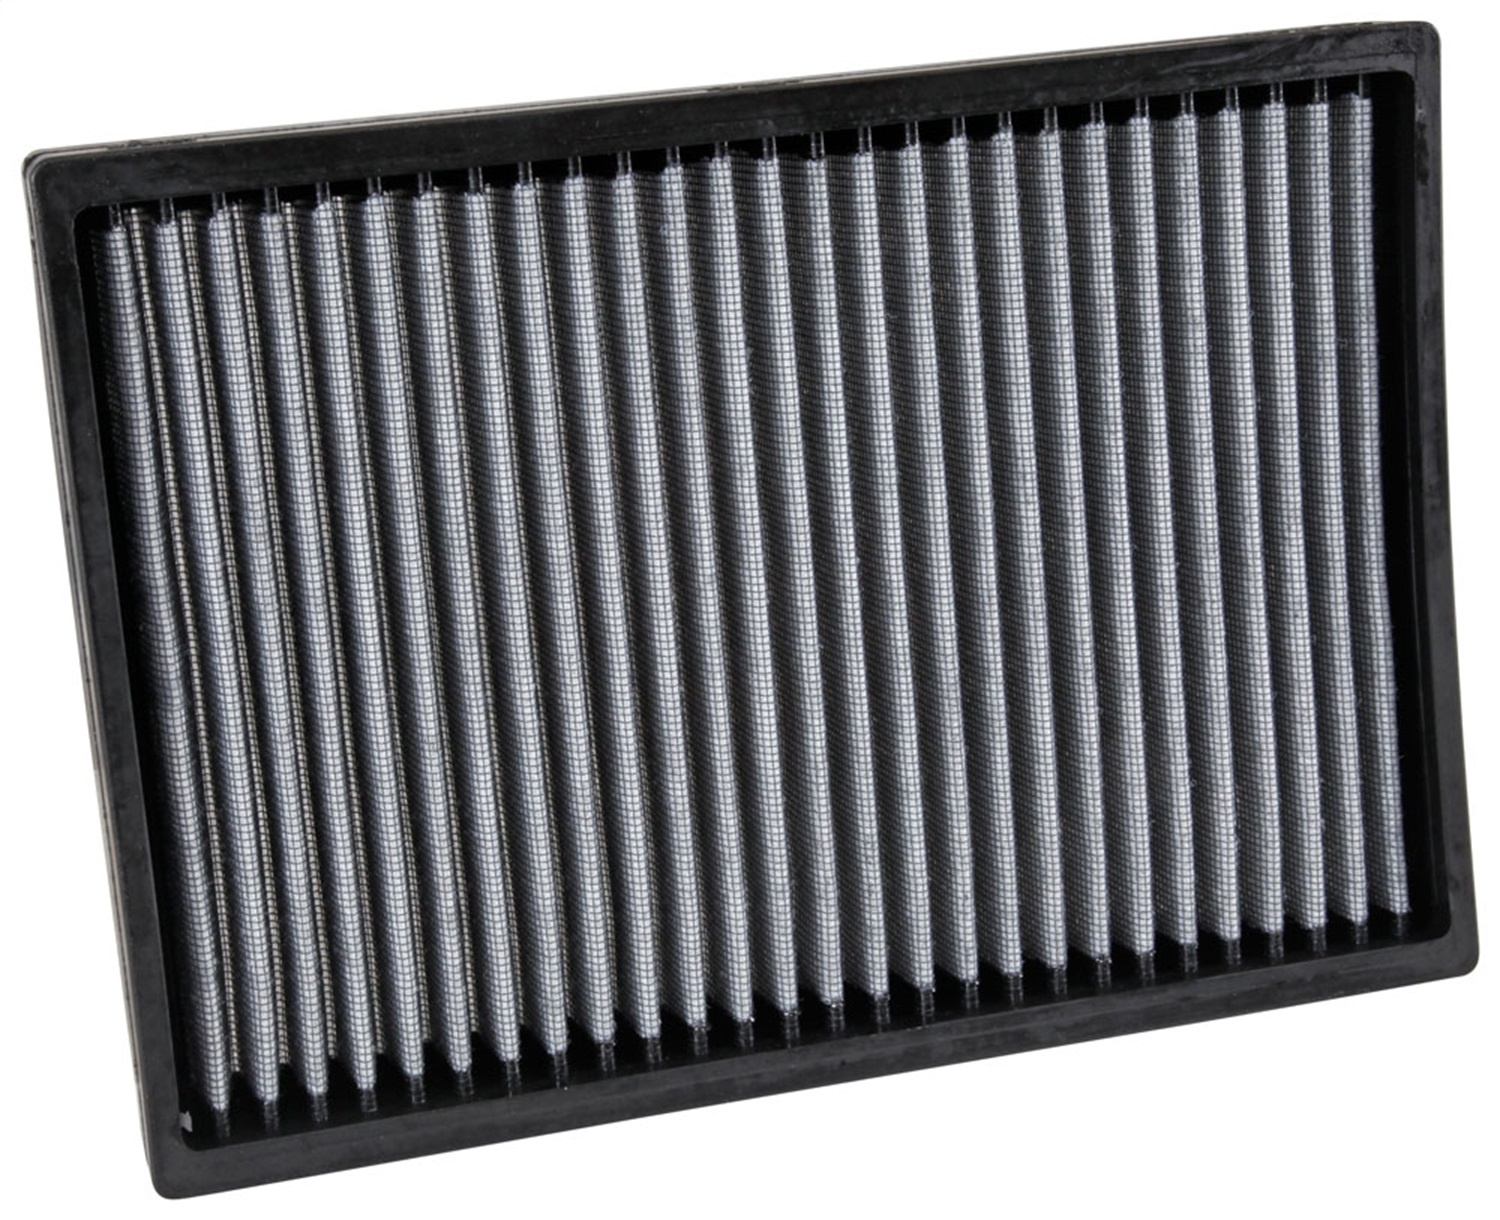
K&N Filters VF2027 Cabin Air Filter
Cabin Air Filter Cabin Air Filter; H-1.125 in.; L-10.875 in.; W-7.813 in.; SPECIFICATIONS: Automotive Item Grade: High Performance Filter Material: Non-Woven Synthetic Filter Quantity: 1 Item Height: 1.125 in. (29mm) Item Weight: 1.000 lbs. (0.4 kg) Length: 10.875 in. (276mm) Machine Washable: Yes Material: Polyurethane Package Content: 1 Package Material: Paperboard Package Quantity: 1 Package Type: Box Product Box Height: 11.400 in. (290mm) Product Box Length: 9.600 in. (244mm) Product Box Width: 2.100 in. (53mm) Recommended Replacement Interval: 100000 Miles WARNING CA Proposition 65: Yes WARNING CA Proposition 65 Message: WARNING: Cancer and Reproductive Harm - www.P65Warnings.ca.gov Width: 7.813 in. (198mm) FEATURES: Easy To Clean And Reuse Freshens And Cleans Incoming Cabin Air Helps Controls Odors Factory Fit - Pretreated And Ready To Install Electrostatically Charged To Hold Dirt And Dust 10 Year/1000000 Mile Limited Warranty K&N's line of washable replacement cabin air filters are designed to filter your incoming air using state-of-the-art filtration technology - protecting your vehicle's occupants, interior, and HVAC system from pollutants and unpleasant odors. Engineered to be washable, reusable, and durable, this cabin filter is designed to last for the entire lifespan of your vehicle! K&N Engineering, of Riverside, California, is the inventor and leading innovator of reusable cotton gauze filter technology for automotive applications. From humble beginnings as a family run business over 35 years ago, K&N Engineering, now a truly global company with offices in the U.K. and the Netherlands, continues to exist as a family owned business with an enthusiast mindset and a direct connection with motor sports that carries over throughout all levels of management and manufacturing. Today, K&N exists as both the sales and brand leader for performance filters, and maintains a stocking catalogue of over 3,500 part numbers, including an extensive line of both factory replacement drop-in filters, FIPK (Fuel Injection Performance Kit) applications, and its line of innovative Performance Gold oil filters. The cornerstone of K&N's philosophy has been, and continues to be, that automotive performance does not have to have a shelf life, or to stand at odds with the quality of life of the purchasing consumer or others. Put simply, the benefits of increased performance associated with K&N filters contributes meaningfully towards money savings, fuel savings, and a dramatic reduction in environmental waste for the life of the vehicle in which the filter is installed. K&N appreciates that a little education goes a long way in helping consumers take an active role in thinking for the first time about air filters, and then taking an active stance in choosing the filter that is right for them and best reflects their values and needs. With this choice made, K&N consumers become K&N advocates for life, giving "lifetime" another layer of significance.
Brand: K&N
Category: Vehicles & Parts > Vehicle Parts & Accessories > Motor Vehicle Parts > Motor Vehicle Climate Control